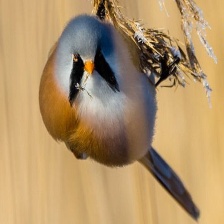
Species: BEARDED REEDLING
Scientific name: PANURUS BIARMICUS